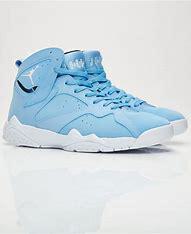
Brand: Jordan
Model: 7 Retro